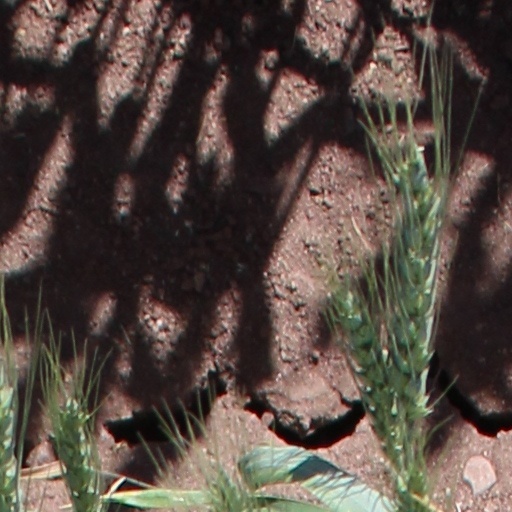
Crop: wheat